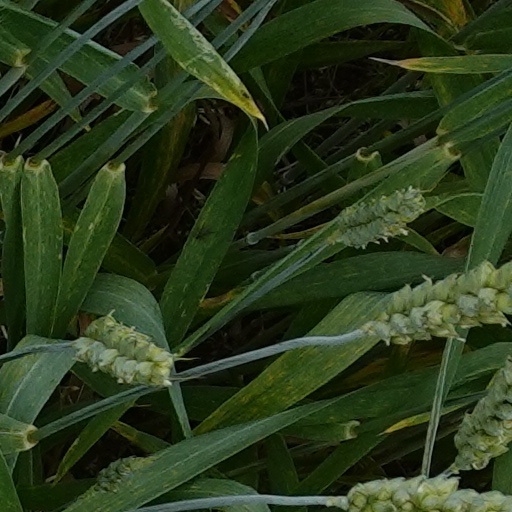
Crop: wheat